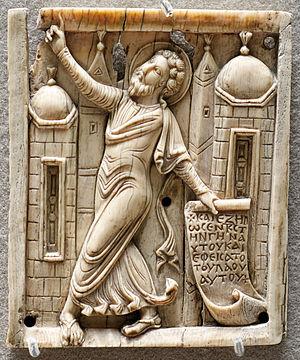
Plaque d'ivoire représentant le prophète Joël. Syrie ou Palestine